Dorma Leigh

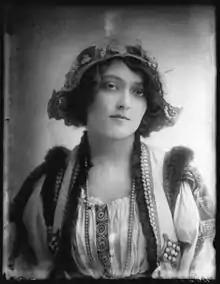
Dorma Leigh, 1912

Leigh was born Dorothy Mabel Woodley. She danced with Jan Oyra in "The Girl on the Film" in 1913.